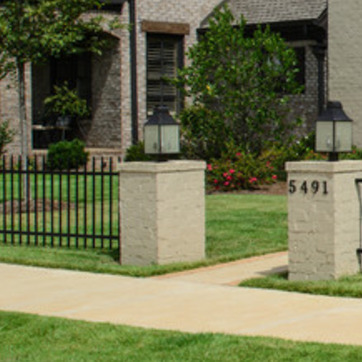
Material: brick